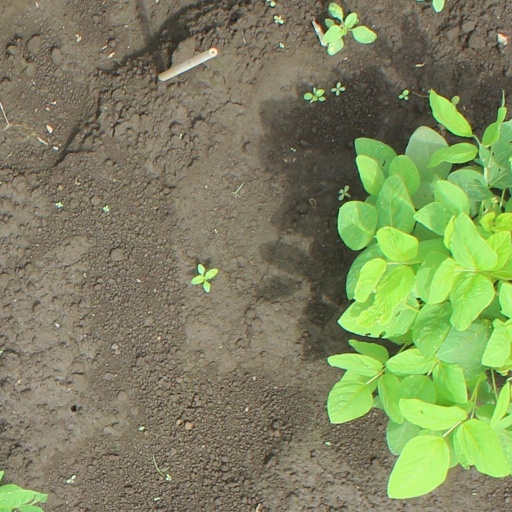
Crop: soybean